Bural

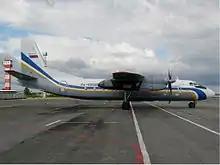
Bural Antonov An-24RV

The airline was established in 1933 as Buryatia Air Enterprise. It became independent from state control in 1993 and was formerly known as Buryatia Airlines. Since 2002, the airline has curtailed its operations including services to Moscow-Domodedovo; and retiring many of its aircraft including Tu-154M, Il-62M, L-410 and An-26, due to large financial losses.